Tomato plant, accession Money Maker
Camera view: horizontal (90 deg, fisheye); turntable rotation: 120 degrees
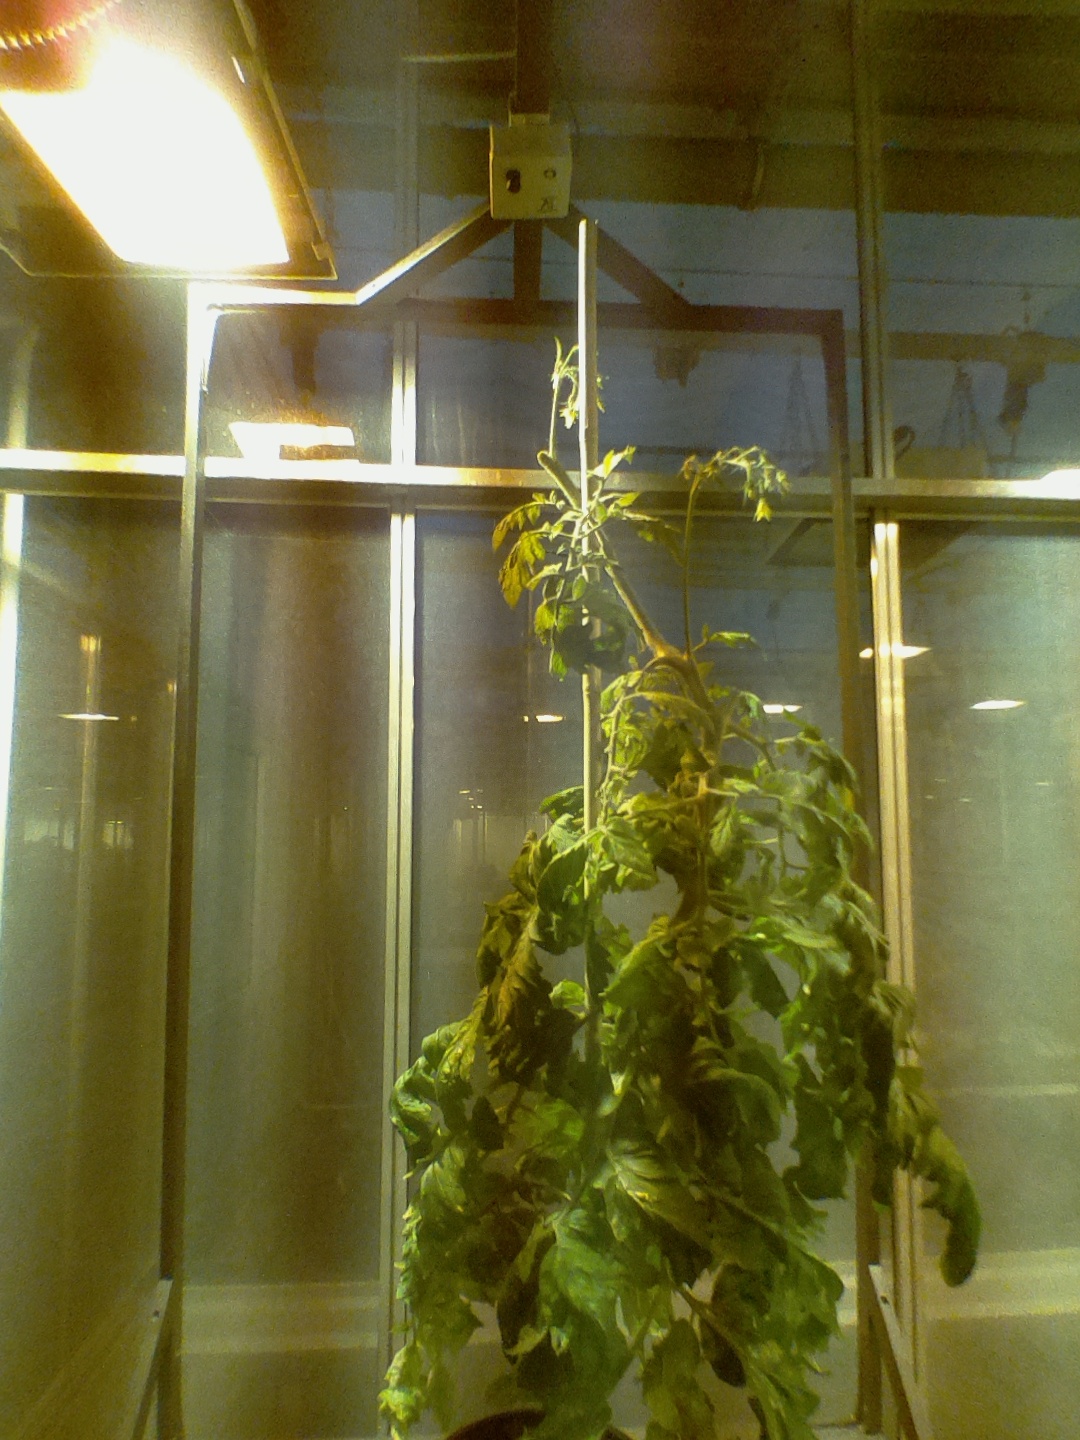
BBCH growth stage 73: 30%-40% of final fruit size